Prajakta Sawant

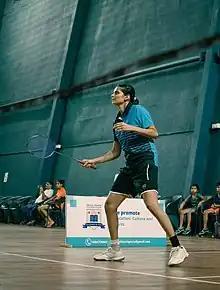
Prajakta Sawant in 2022

Prajakta Sawant (born 28 October 1992) is a badminton player from India. She was the national women's doubles champion in 2010 and 2011 and also won the mixed doubles title in 2010. In 2013, she won the Bangladesh International tournament partnered with Arathi Sara Sunil.